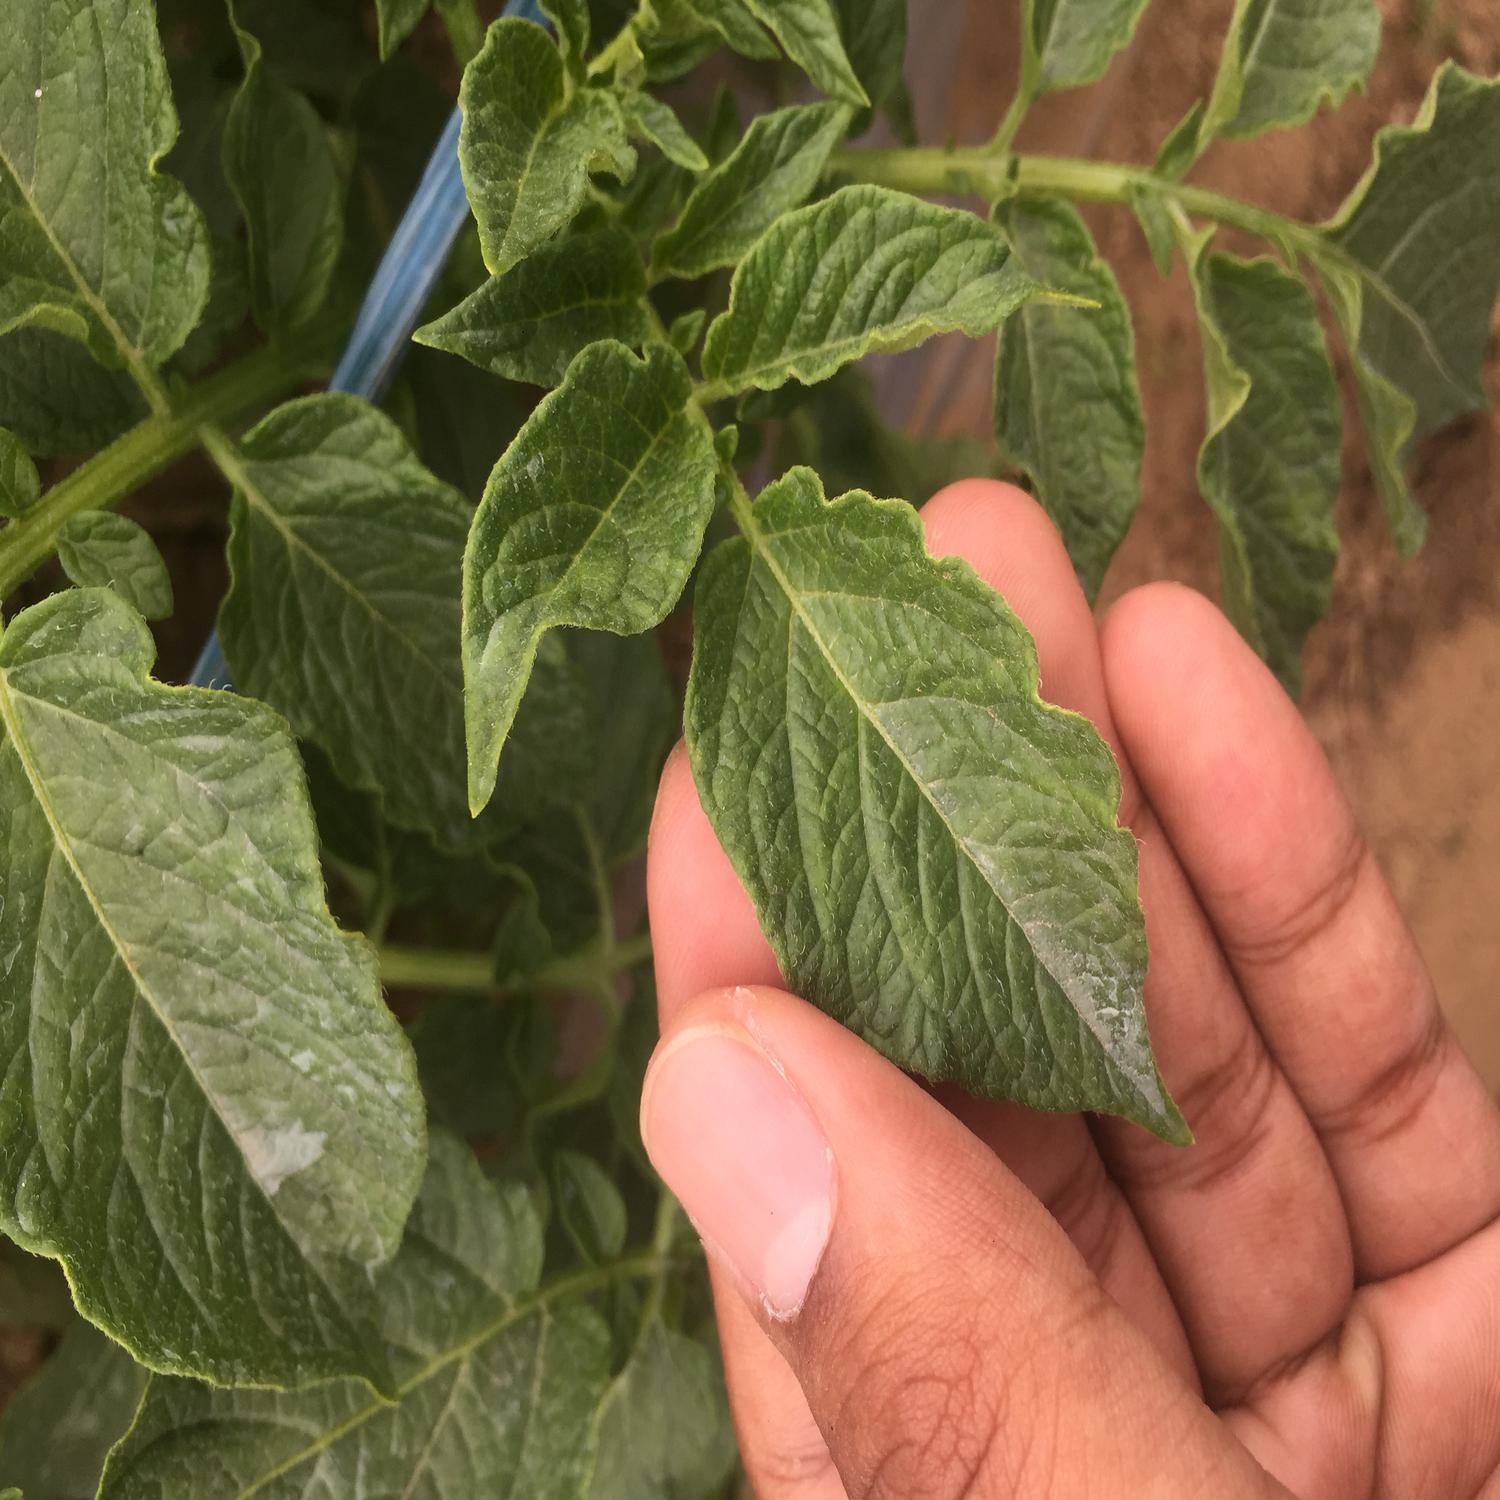
Label: Virus